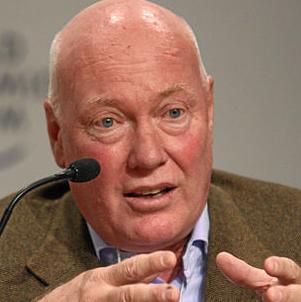
Age: 62